Arthur Arz von Straußenburg

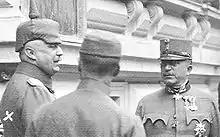
Arz (right) with Ludendorff (left) at Army Headquarters in Baden bei Wien, 1917

Promoted to the rank of "Generaloberst" on 26 February 1918, and also raised to the nobility early the same year, Arz was ultimately responsible for planning the invasion of Italy which was to take place during the summer of 1918, with Russia now knocked out of the war and a good number of experienced forces at his disposal. While planning was underway, both Conrad and Boroević demanded to lead the offensive, and neither Arz nor the AOK was able to make a decisive decision. Instead a compromise suggested by the Emperor was adopted, with their forces divided and sent to attack Italian positions on the front from two different directions. This resulted in the utter failure of the offensive at the Piave River in June 1918.